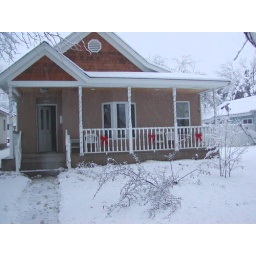
My house and one of many tree limbs that fell all over town.